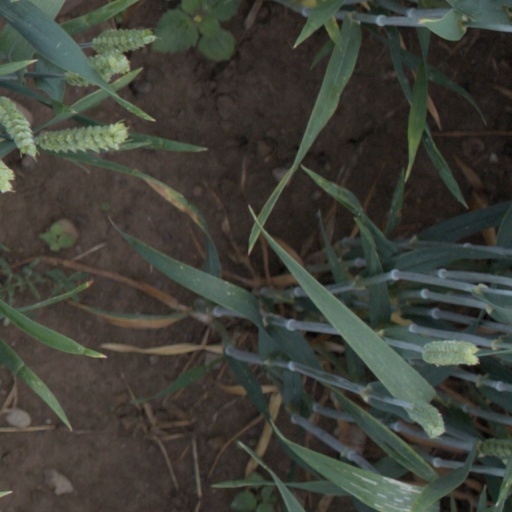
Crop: wheat